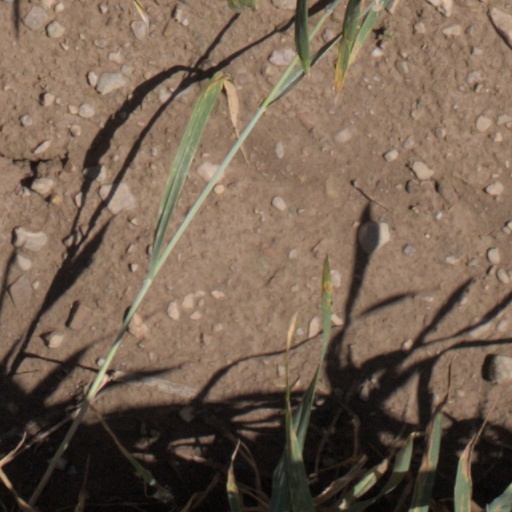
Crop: wheat